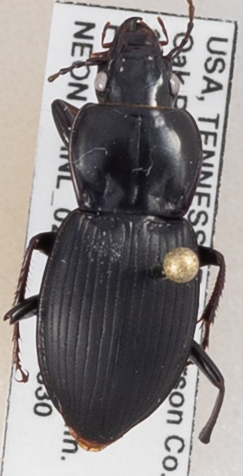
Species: Cyclotrachelus sigillatus
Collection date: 2018-08-30
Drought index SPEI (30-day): -0.482
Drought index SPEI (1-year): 0.072
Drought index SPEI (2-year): -0.1